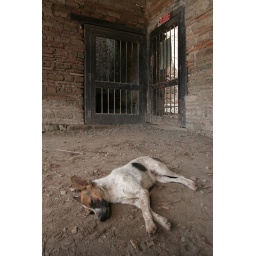
sleeping dog by the gates